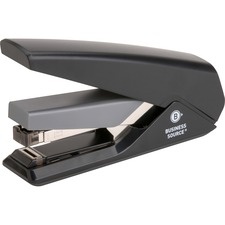
Business Source Full Strip Flat-Clinch Stapler Staples Upto 30 Sheet of 20lb Paper - Holds Upto 210 Staple - Full Strip - Staple Size: 0.25" - Front Loading - Black - 1 Each
Business Source Full Strip Flat-Clinch Stapler Staples Upto 30 Sheet of 20lb Paper - Holds Upto 210 Staple - Full Strip - Staple Size: 0.25" - Front Loading - Black - 1 Each Full-strip stapler features finger-touch technology that takes 50 percent less effort. Flat-clinch design reduces your paper stacks by 30 percent and allows easy, neat document stacking. Stapler also uses standard staples. Front-loading channel and push button release staple magazine. Standard-size staples (1/4" leg) fasten 30 sheets of 20 lb. paper. Stapler holds 210 staples. Design also features an anti-slip base and rotary anvil.
Brand: Business Source
Category: Office Supplies > Office Instruments > Staplers > Full Strip Staplers